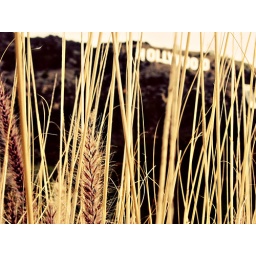
Wheat grass with the Hollywood sign in the background